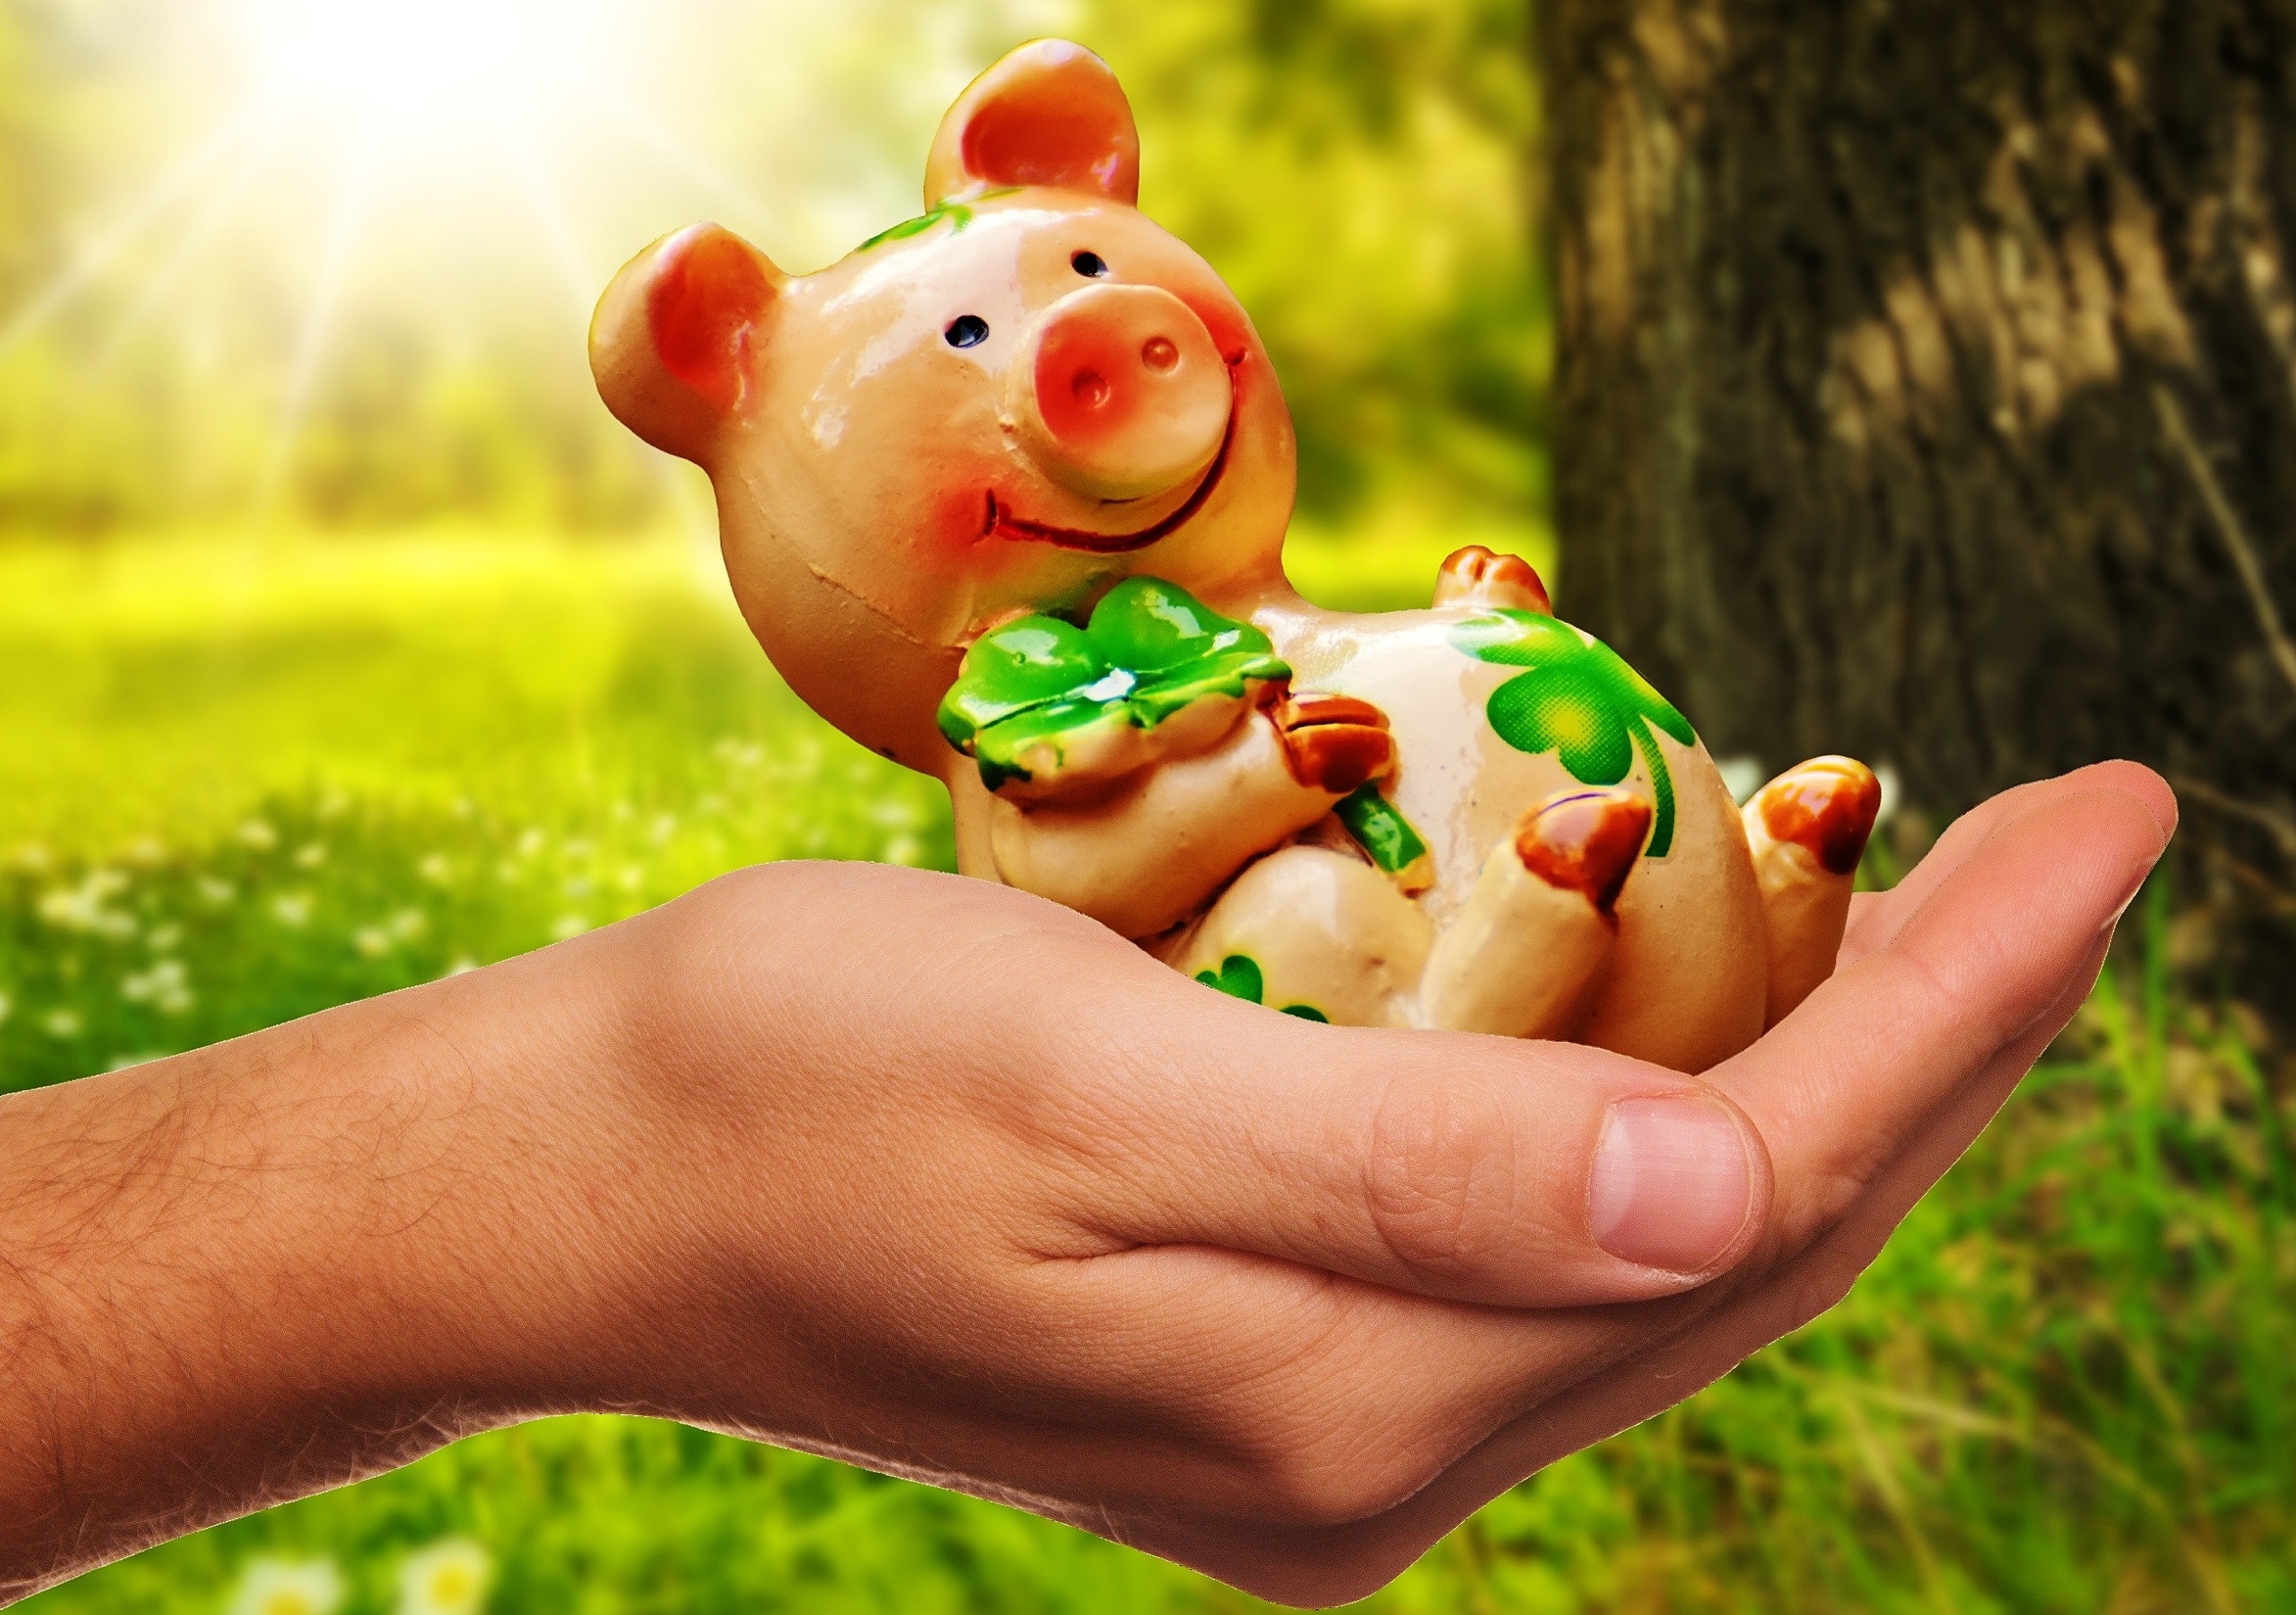
hand, grass, play, flower, food, green, child, toy, eating, piglet, figure, infant, congratulations, sweetness, good luck, lucky pig, handful happiness